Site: brandenburg
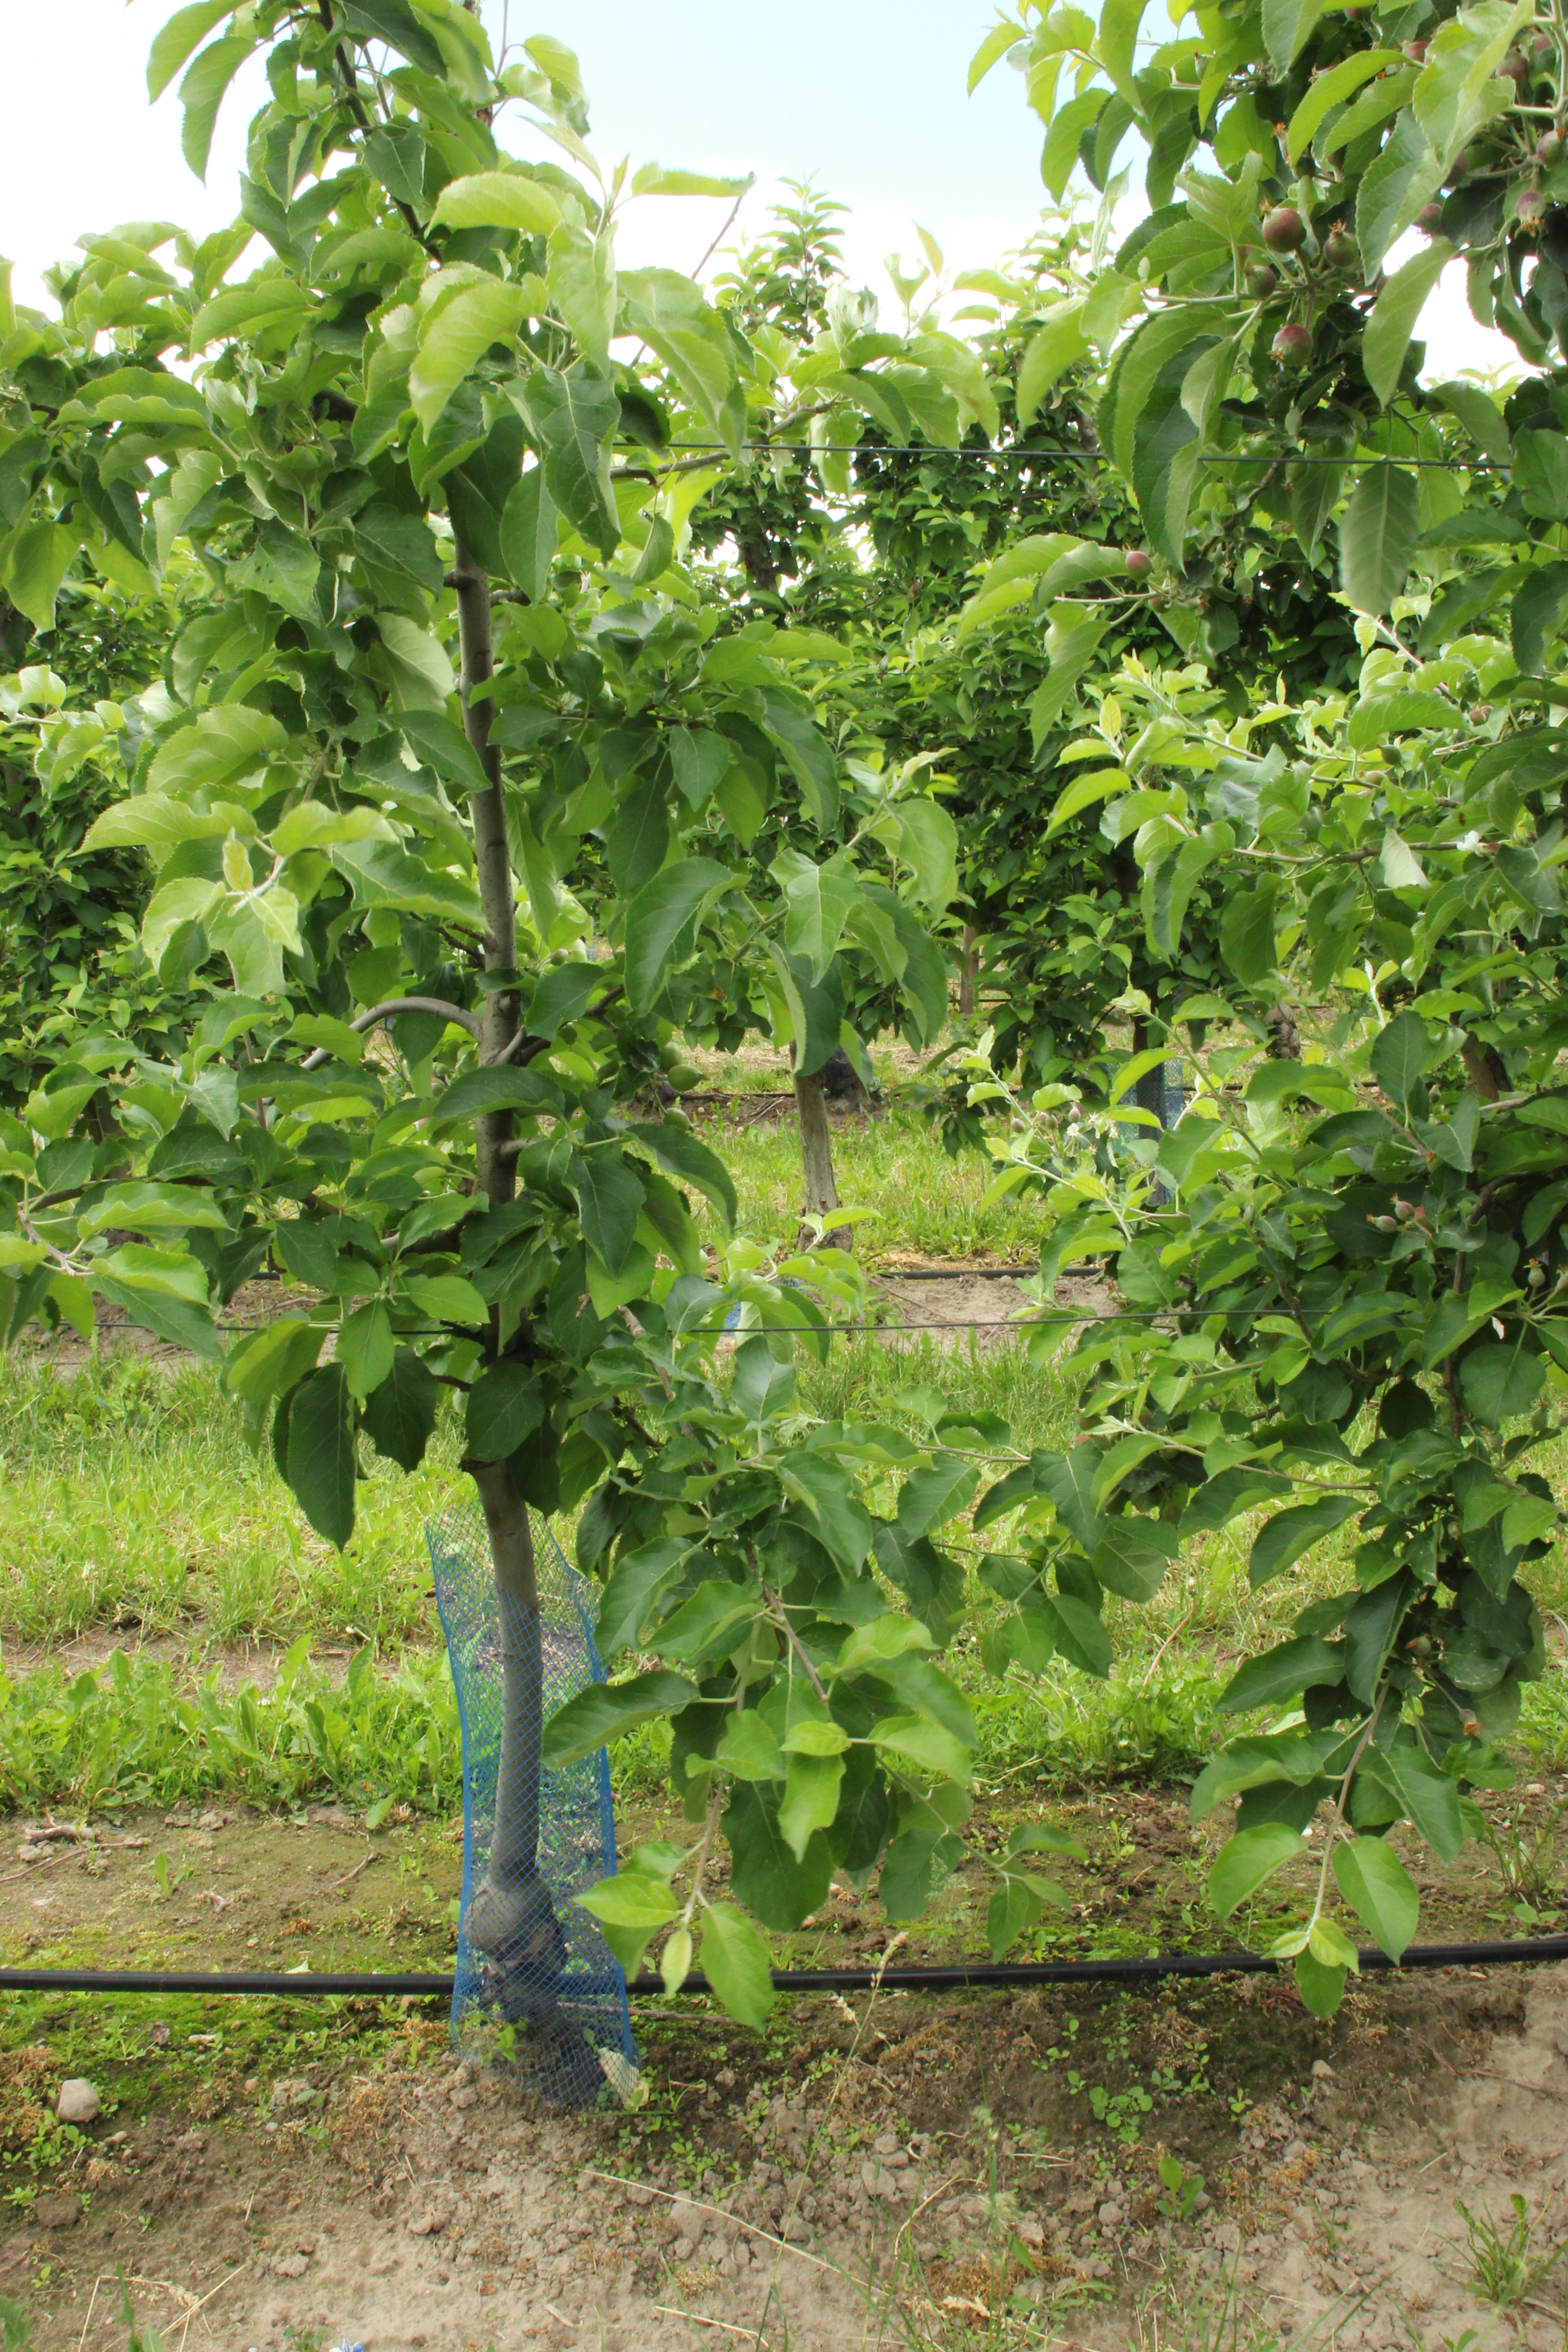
Growth stage (BBCH 72): Development of fruit